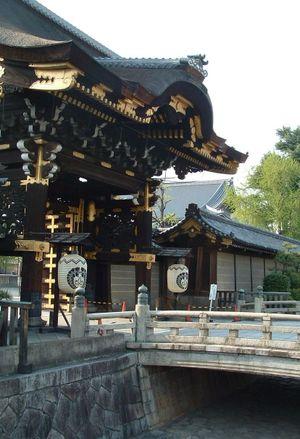
Le Jōdo-Shinshū, également connu sous le nom de bouddhisme Shin ou Shinshū, est une école du bouddhisme japonais. Fondé par Shinran, un ancien moine Tendai, le Jōdo-Shinshū est considéré comme le courant du bouddhisme le plus largement pratiqué au Japon avec le courant Jōdo shū.